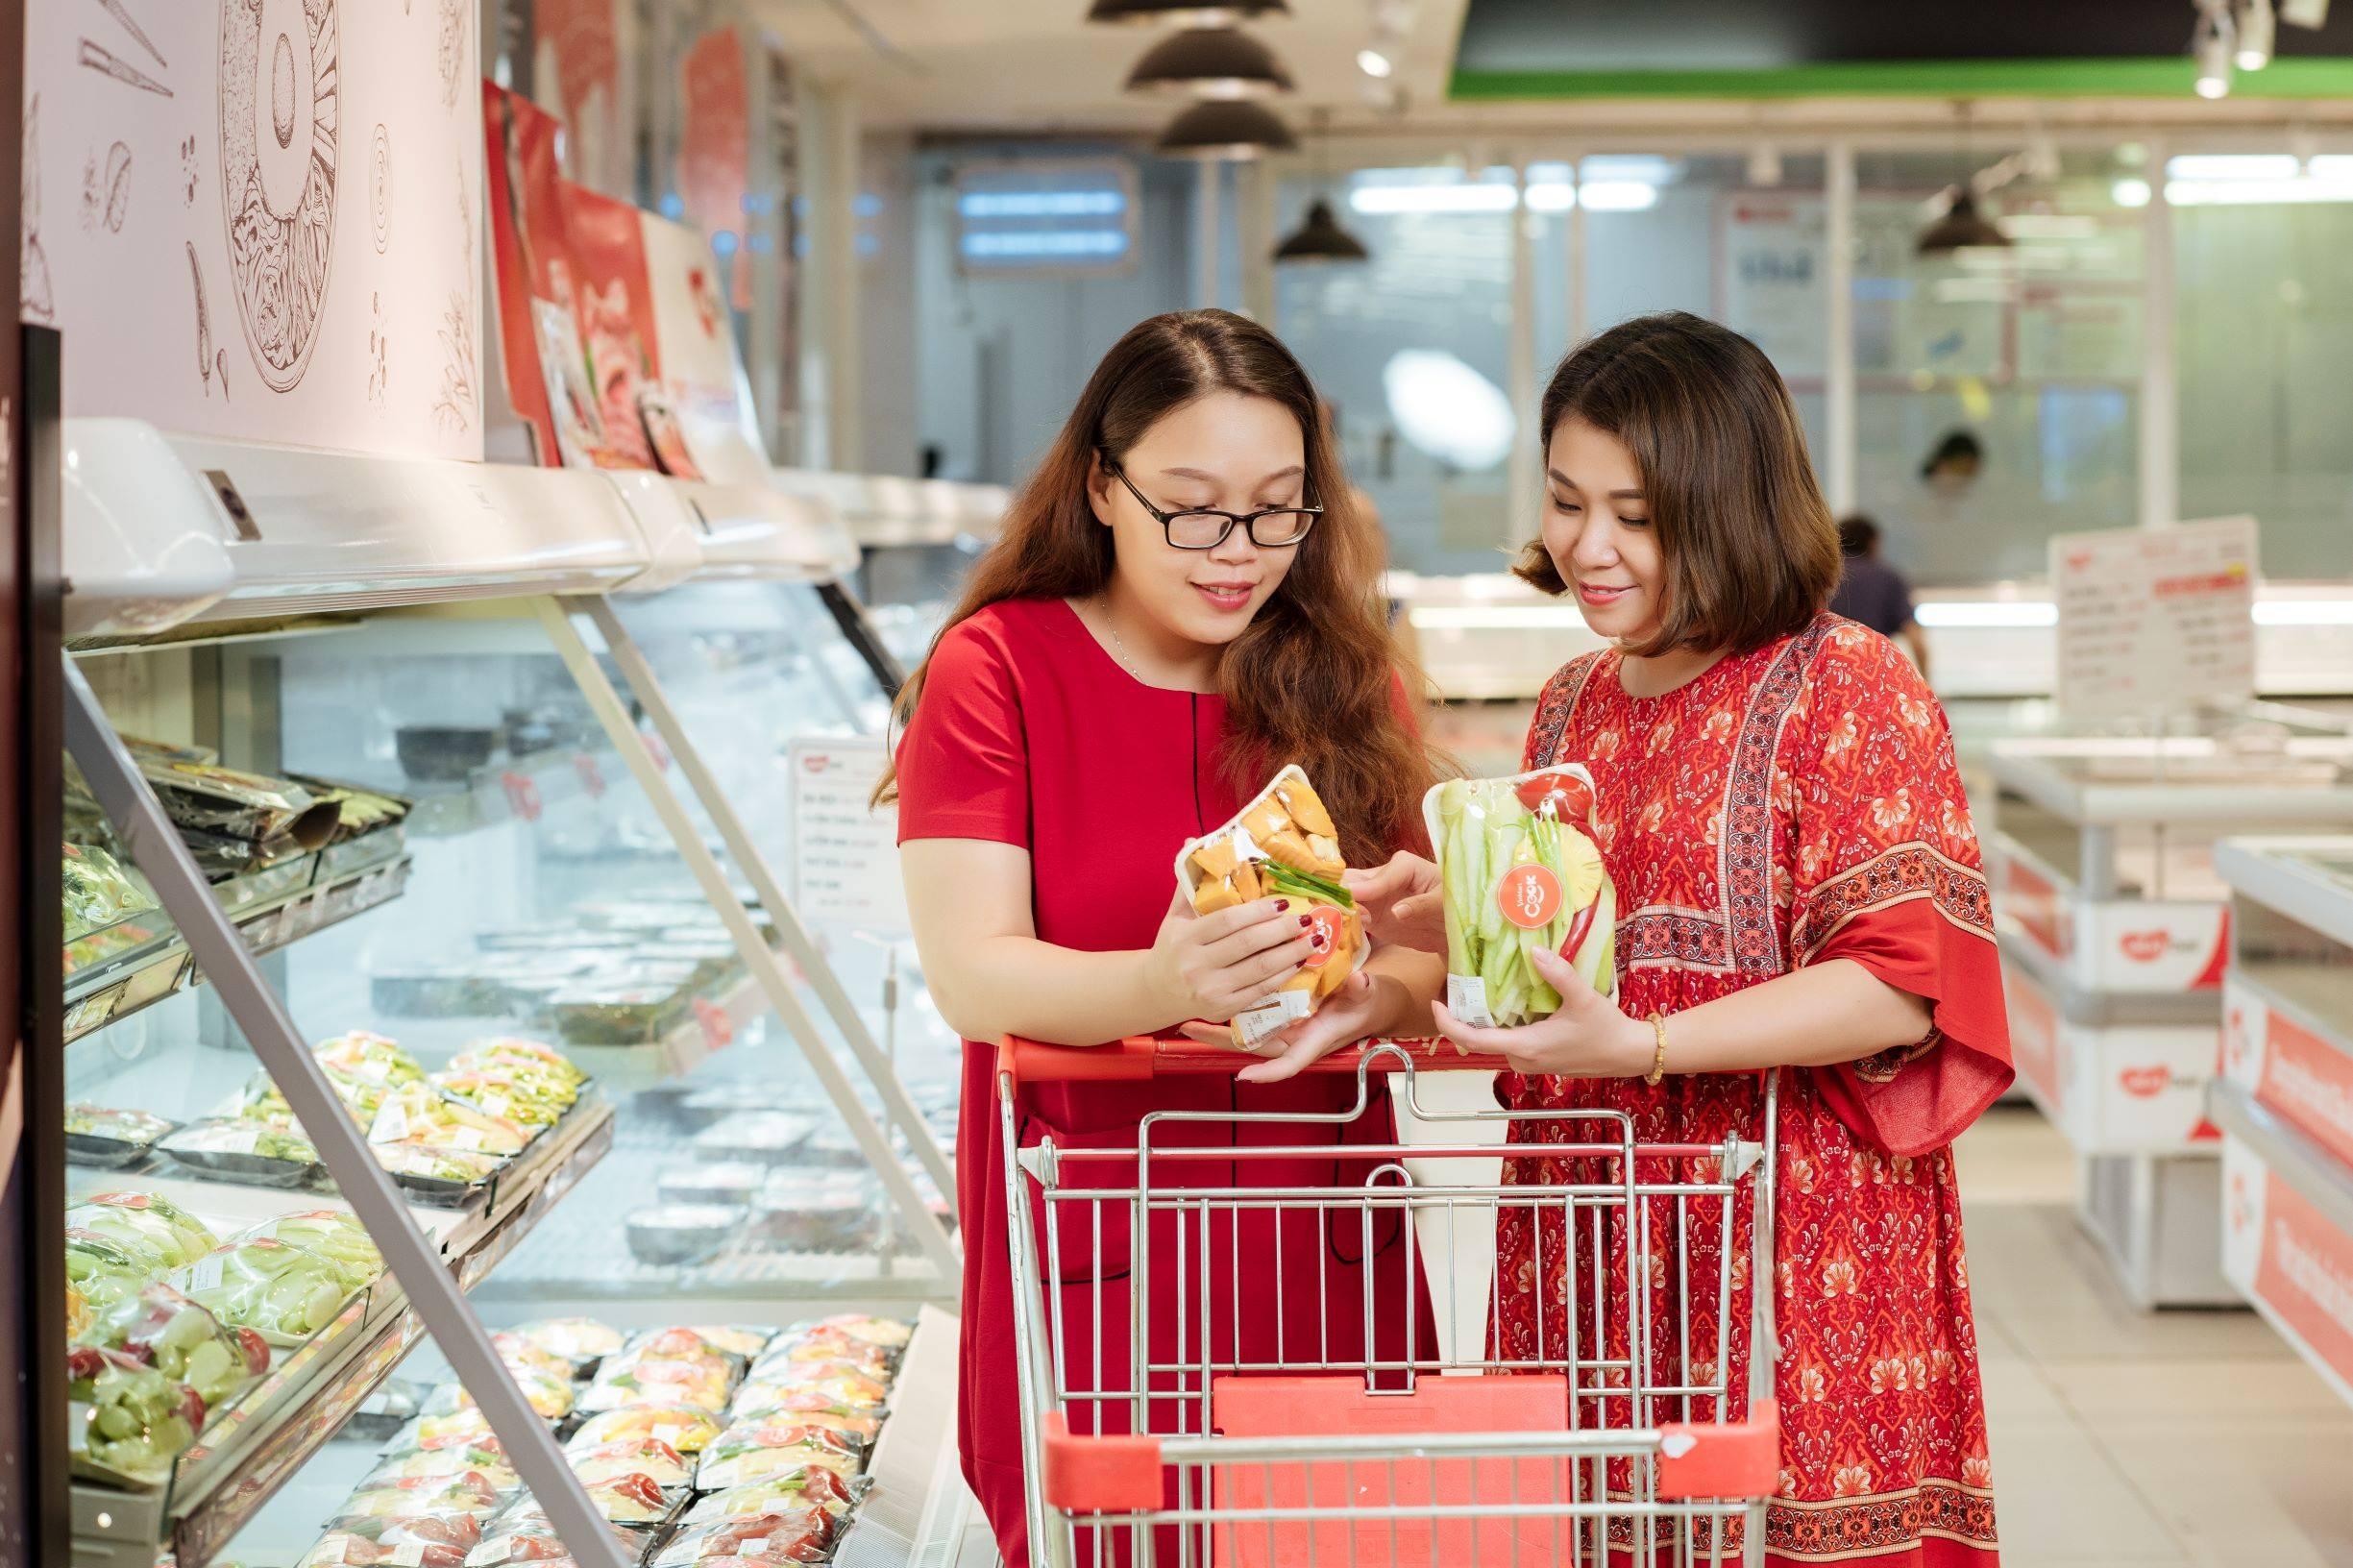
có một cái xe đẩy siêu thị ở trước mặt hai người phụ nữ